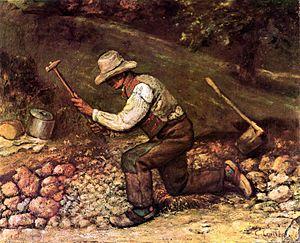
Les Cahiers de prison constituent un recueil des textes et notes écrites par Antonio Gramsci, philosophe et membre fondateur du Parti communiste italien, de 1929 à 1935, durant sa période d'emprisonnement politique par le régime fasciste.
Les Casseurs de pierres est un tableau peint en 1849 par Gustave Courbet, détruit en 1945, lors d'un bombardement en Allemagne. Il mesurait 165 × 257 cm.